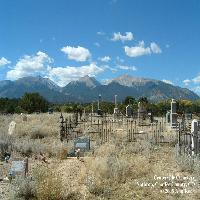
Weather: sun or clear